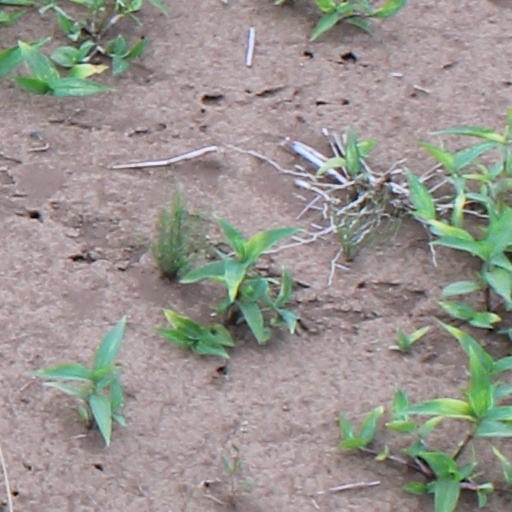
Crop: wheat